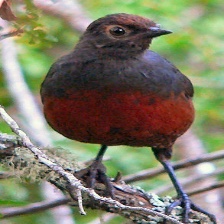
Species: BLACK THROATED HUET
Scientific name: PTEROPTOCHOS TARNII